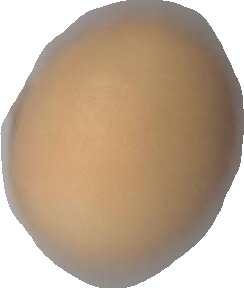
Variety: Grobogan